Angga Saputro

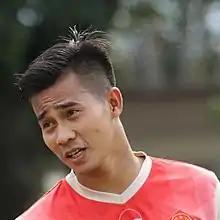
Angga with TIRA-Persikabo in 2019

Angga Saputro (born 30 November 1993) is an Indonesian professional footballer who plays as a goalkeeper for Malut United. He is also a Second Sergeant in the Indonesian Army